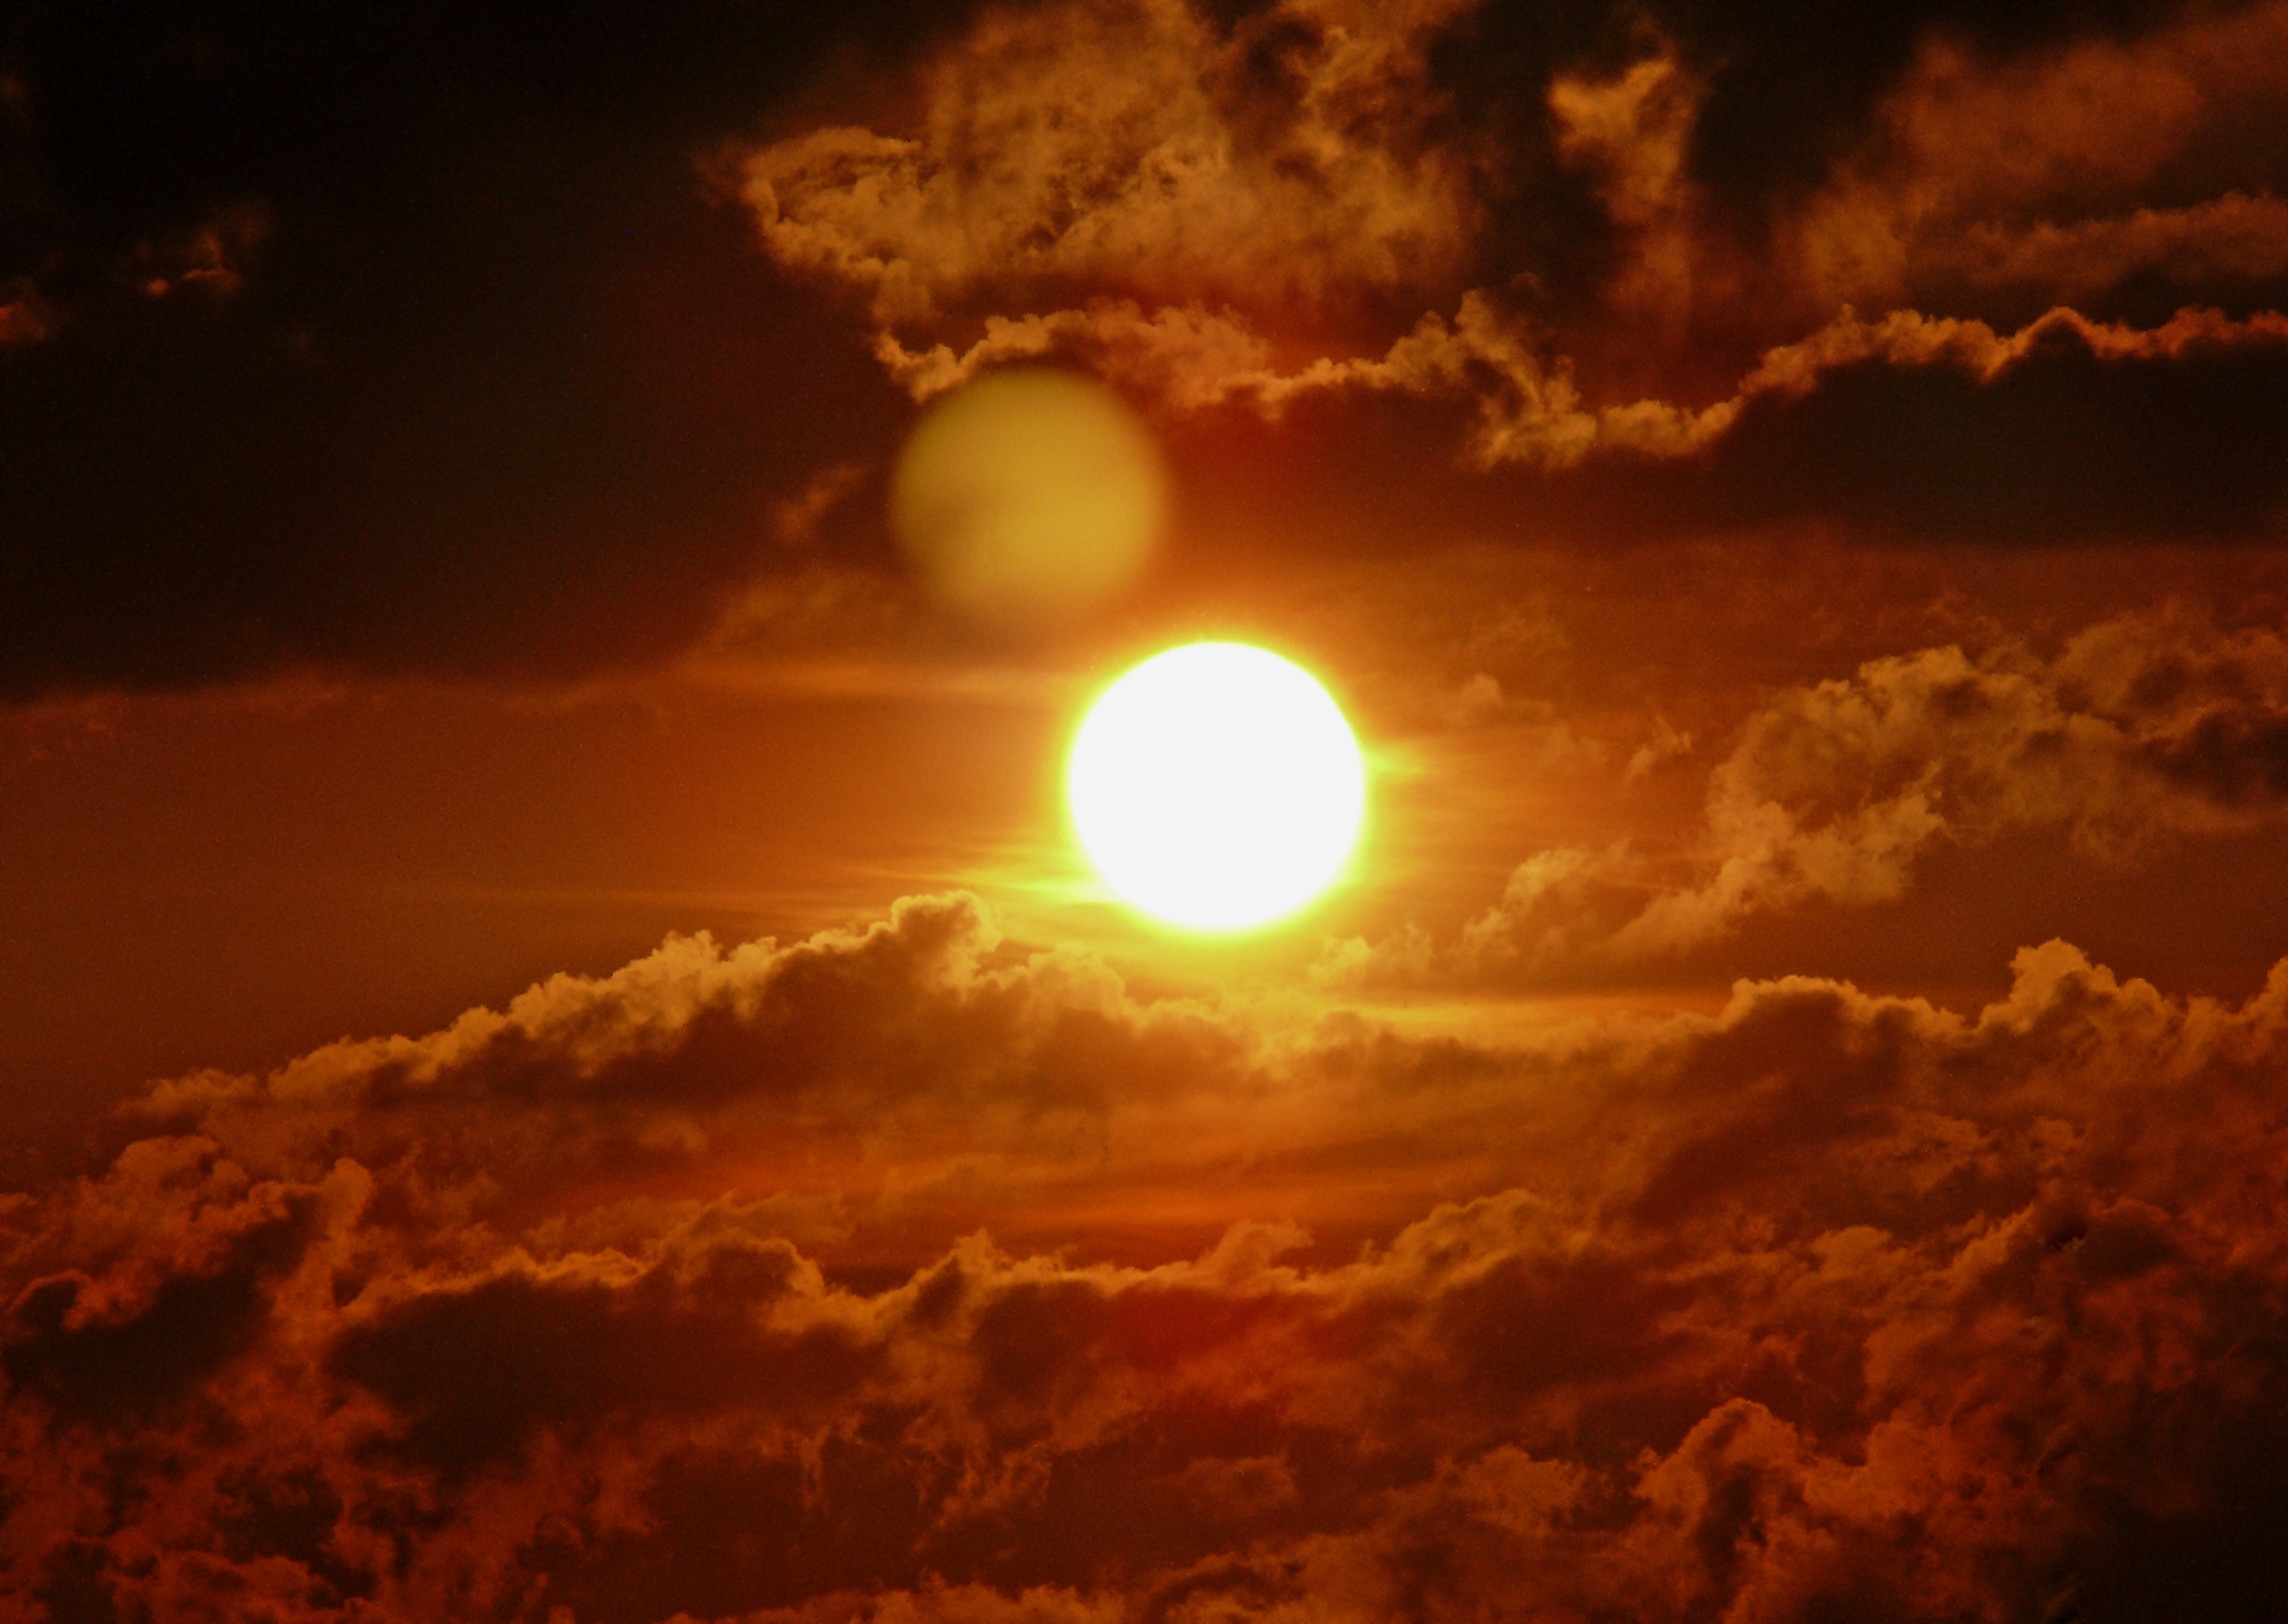
cloud, sky, sun, sunrise, sunset, sunlight, dawn, atmosphere, dusk, evening, clouds, abendstimmung, afterglow, evening sky, astronomical object, red sky at morning